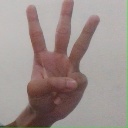
अक्षर: व